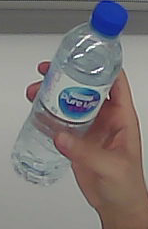
Product: nestle_water